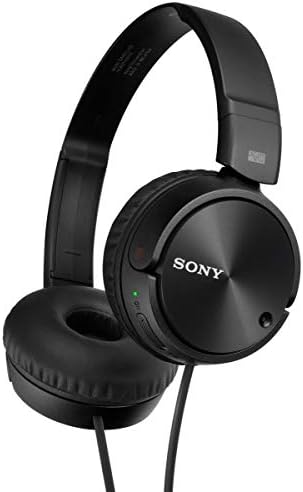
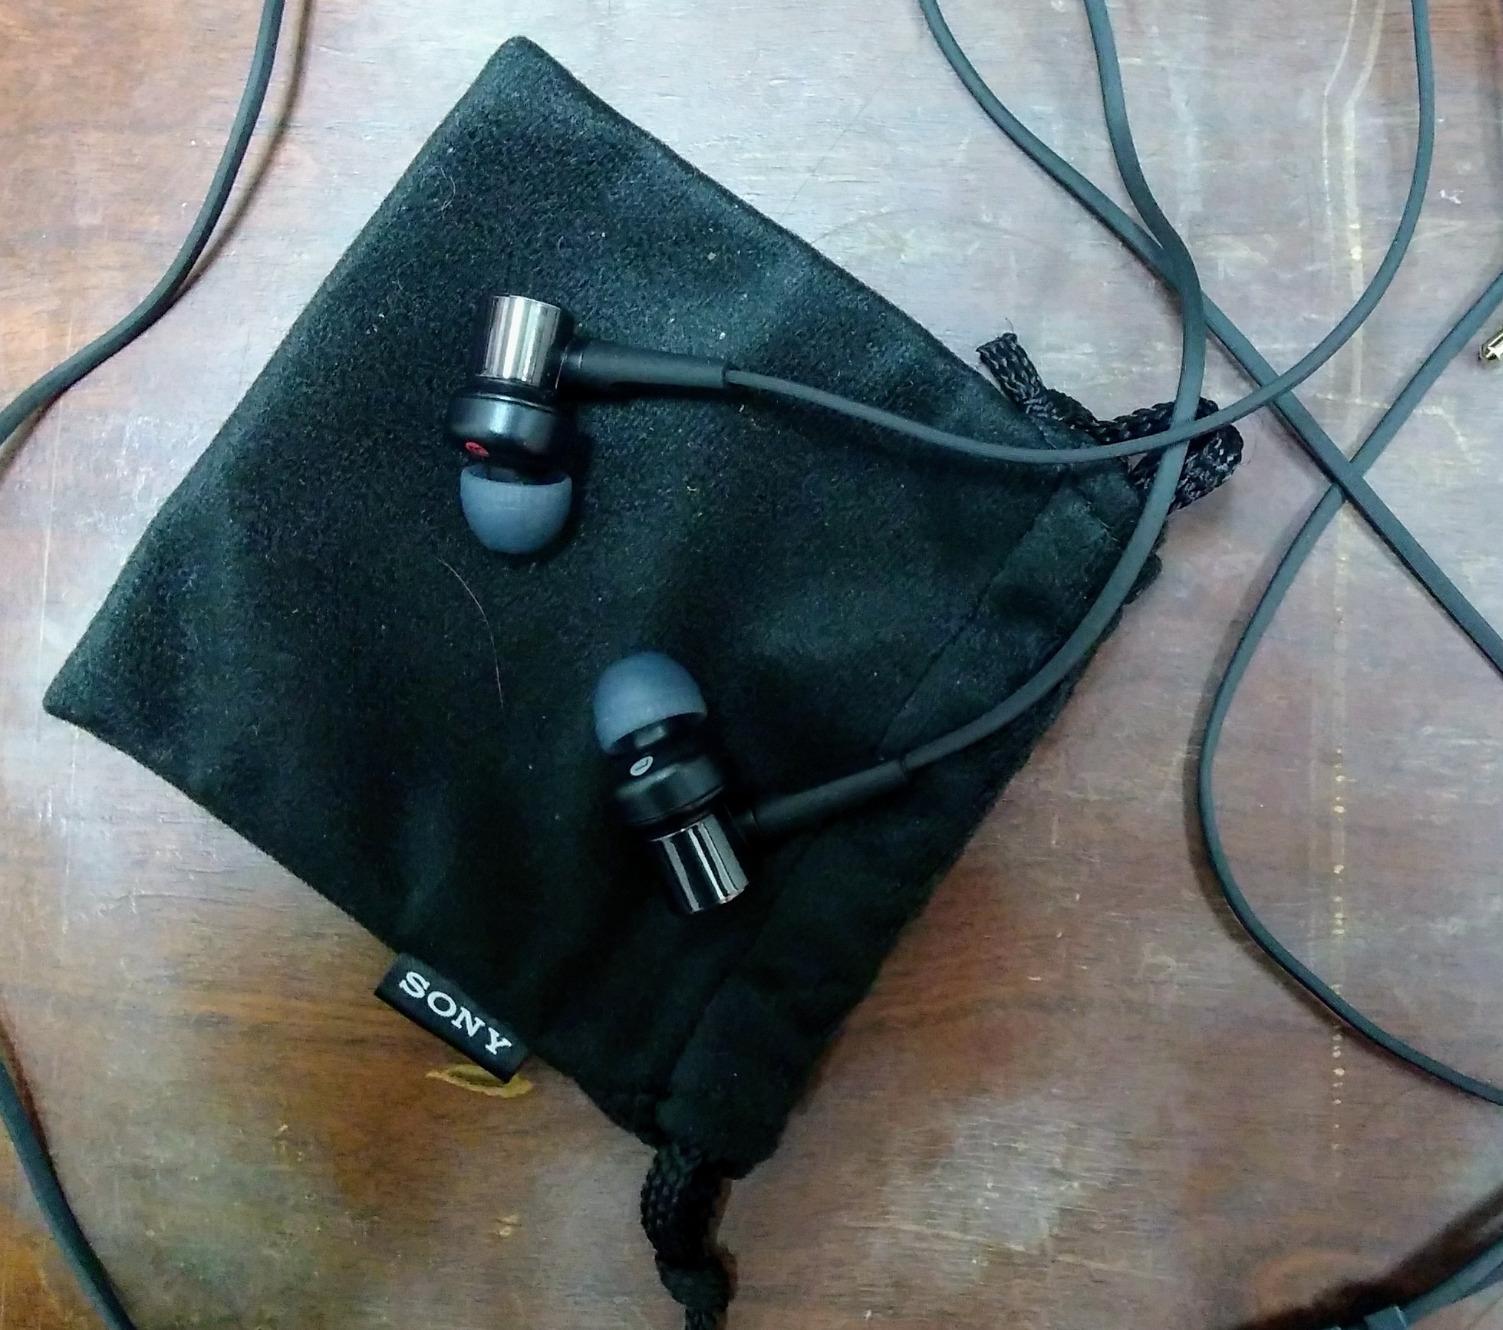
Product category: headphones
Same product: no